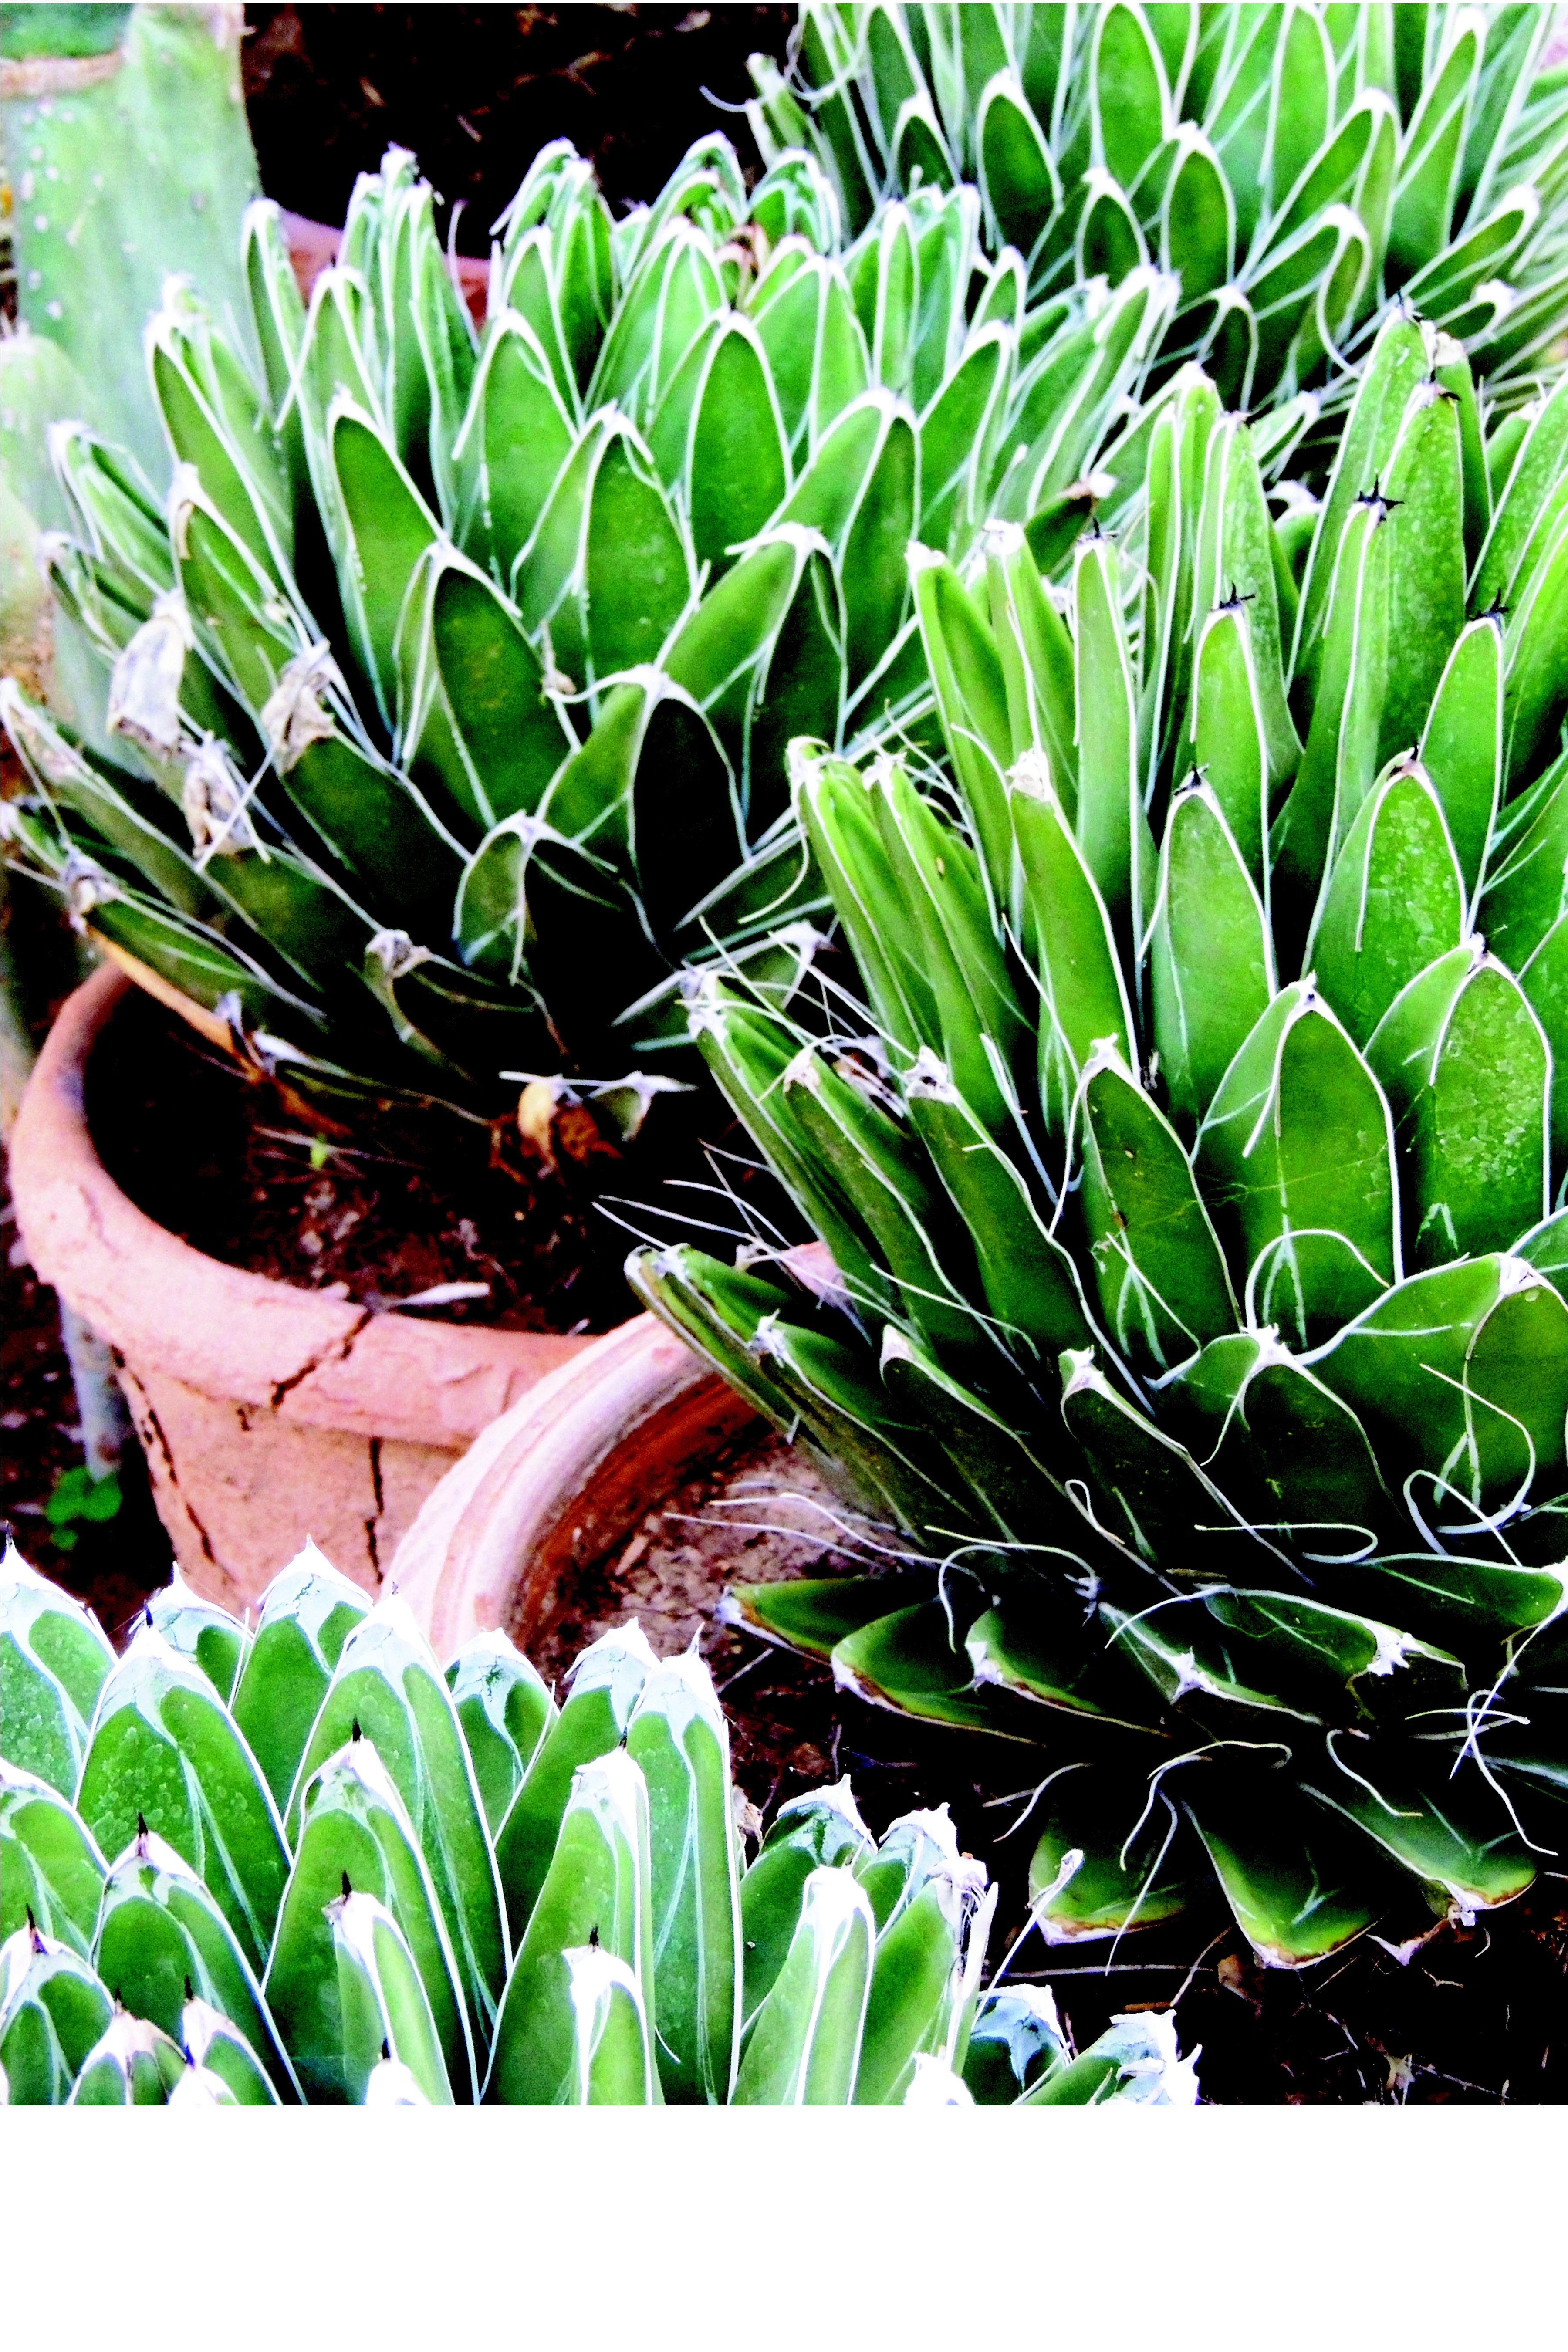
grass, branch, plant, leaf, flower, green, tower, botany, mexico, agave, noa, flowering plant, desert plant, coahuila, land plant, arecales, queen victoria, victoria reginae